Kensington railway station, Melbourne

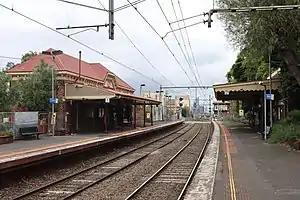
Southbound view from Platform 2, December 2021

Kensington railway station is a commuter railway station on the Craigieburn line, part of the Melbourne railway network. It serves the northern suburb of Kensington in Melbourne, Victoria, Australia. Kensington station is a ground-level unstaffed station, featuring two side platforms. It opened on 1 November 1860, with the current station provided in 1871. It initially closed on 1 July 1864, then reopened on 9 October 1871.